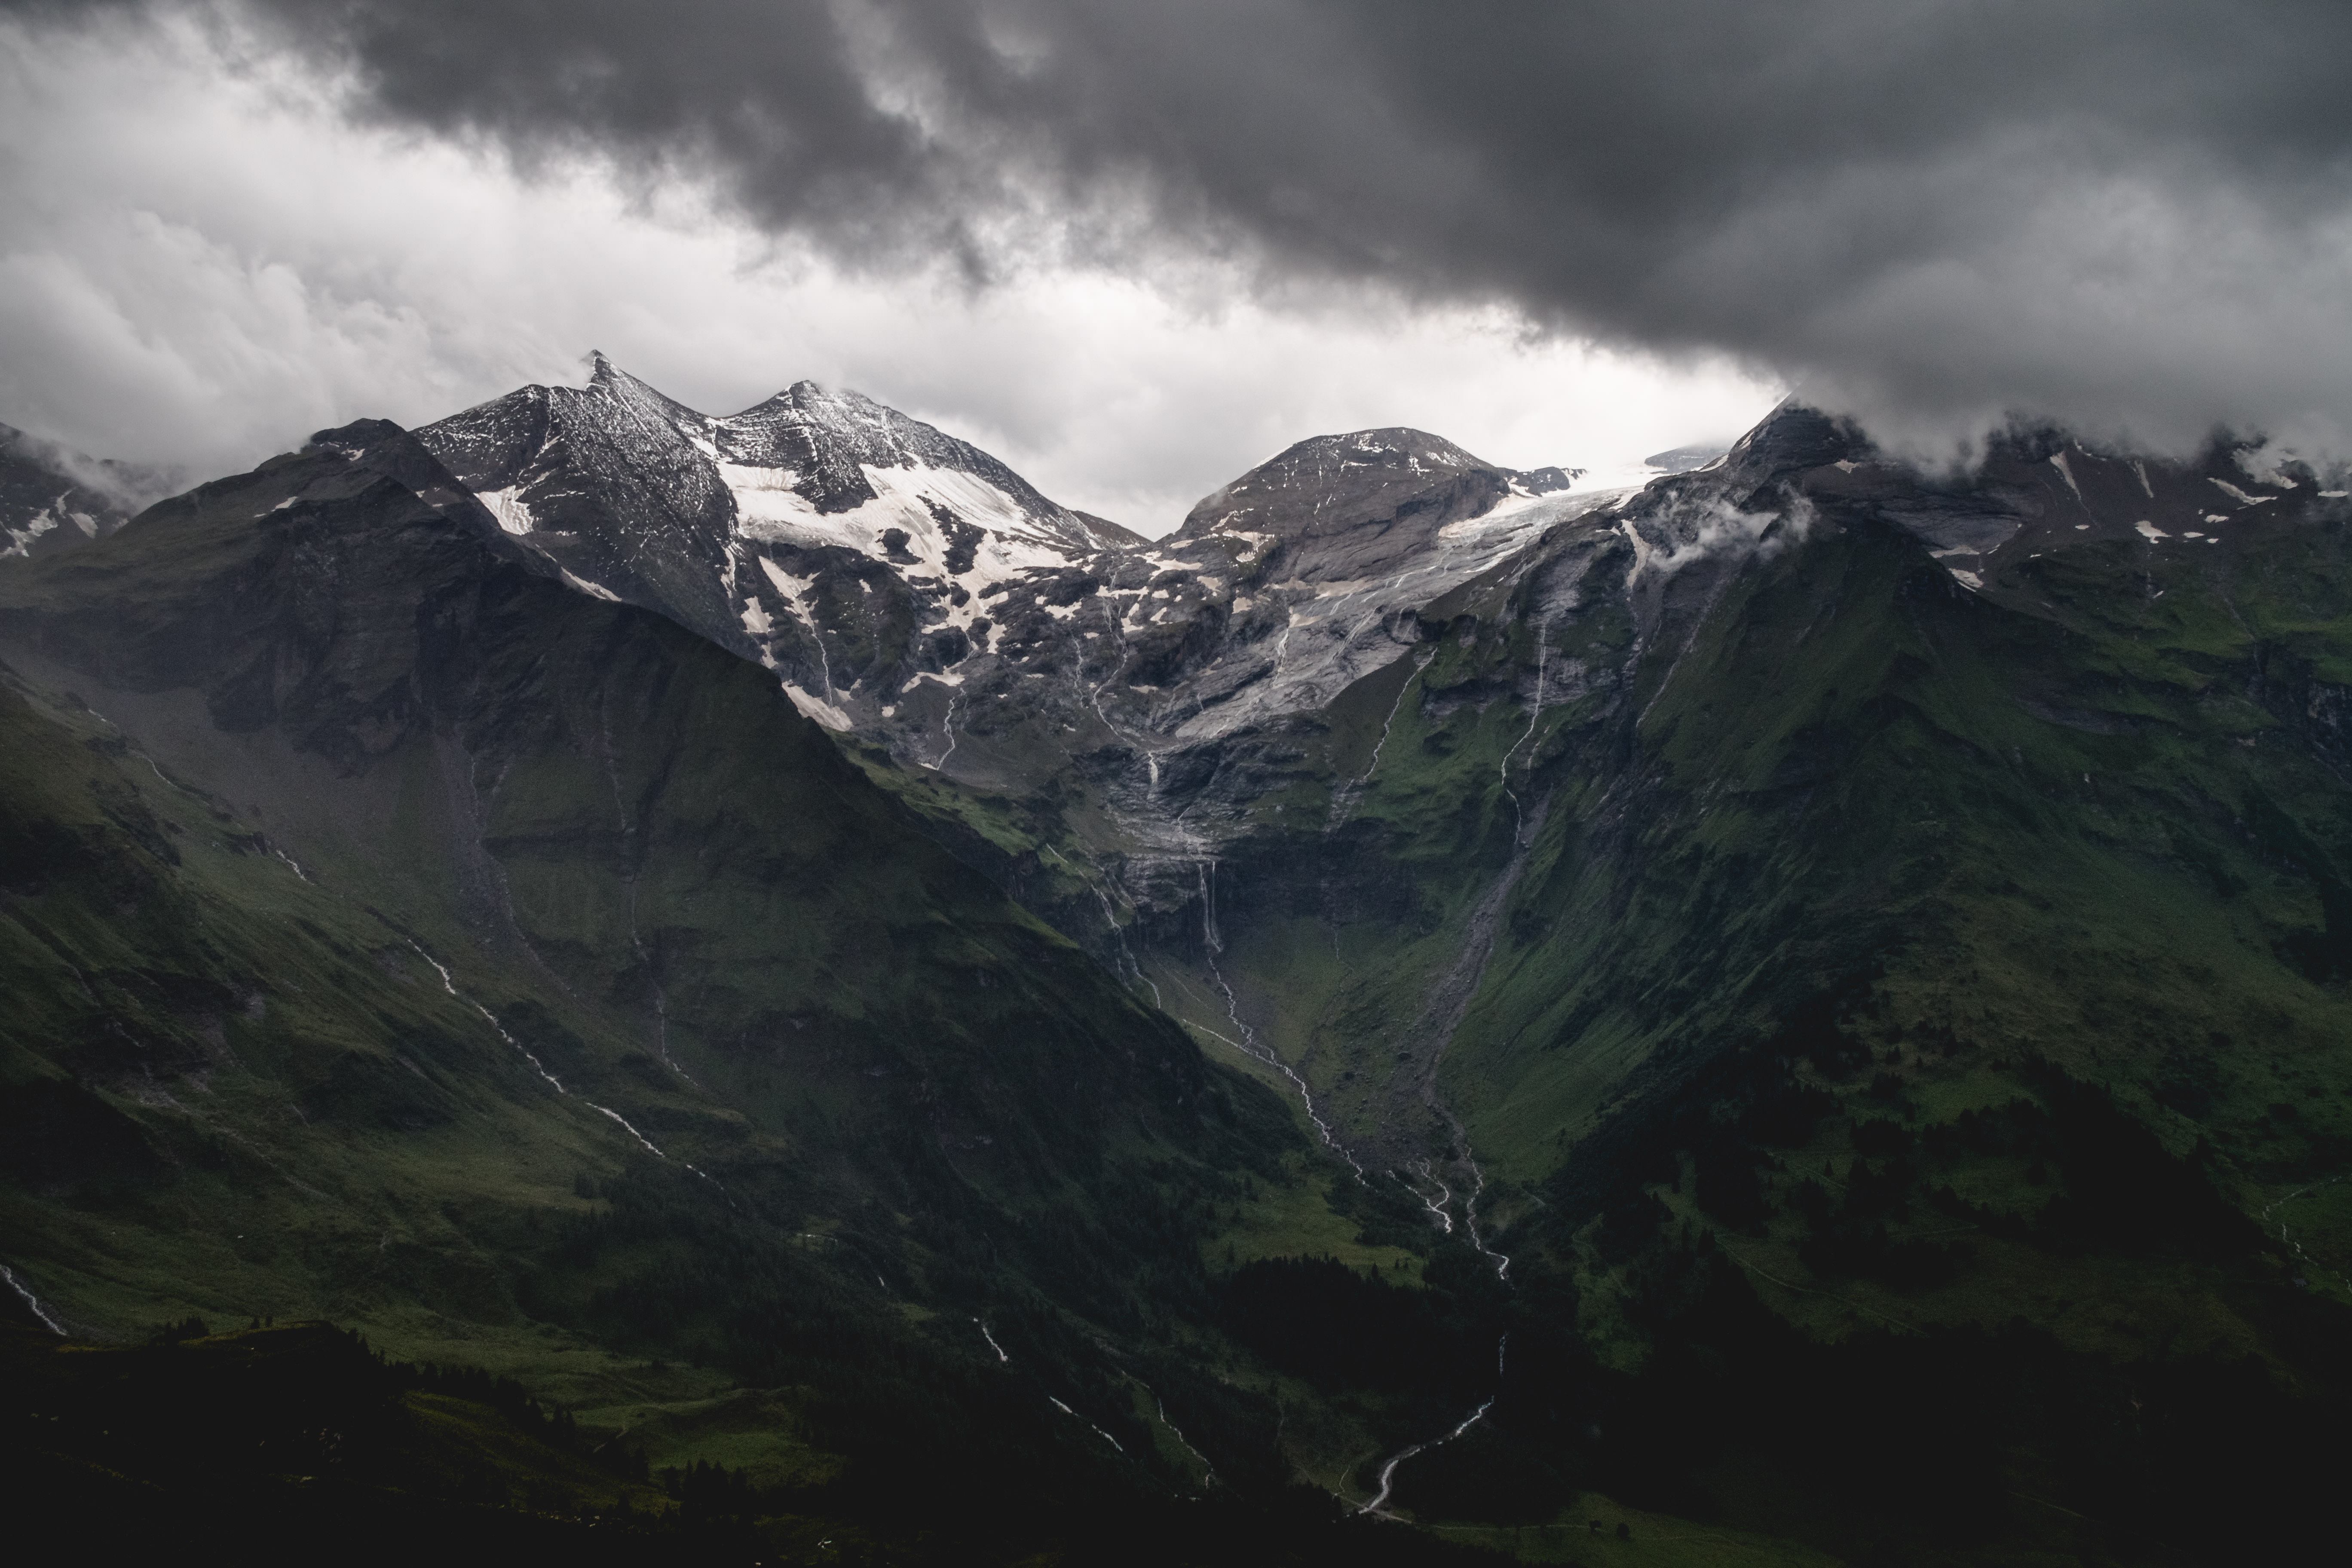
landscape, nature, mountain, snow, cloud, hill, lake, valley, mountain range, scenic, weather, fjord, highland, ridge, summit, outdoors, alps, plateau, pinnacle, fell, cirque, loch, landform, mountain pass, geographical feature, atmospheric phenomenon, mountainous landforms